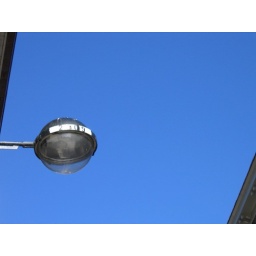
a picture of the sky late morning in norwich, with a streetlight making a guest appearance.